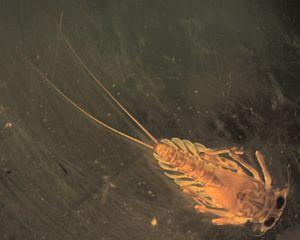
Epeorus est un genre d'insectes appartenant à l'ordre des éphéméroptères.